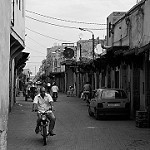
Label: B & W